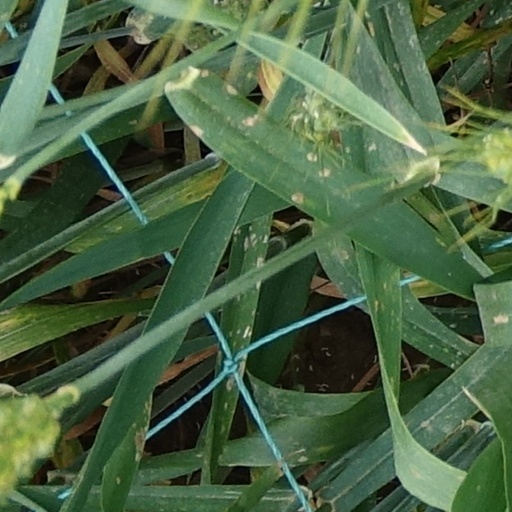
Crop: wheat